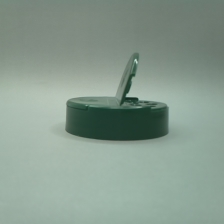
Color: green
Cap type: dual flip-top cap